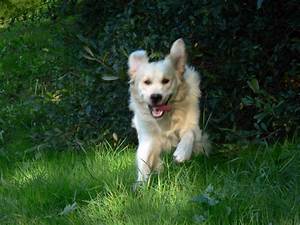
Label: cane